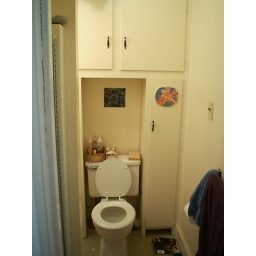
standing in the door looking straight ahead.